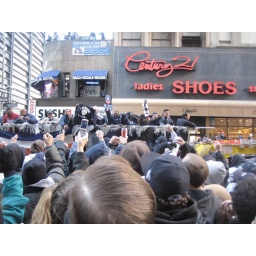
ground crew in the house